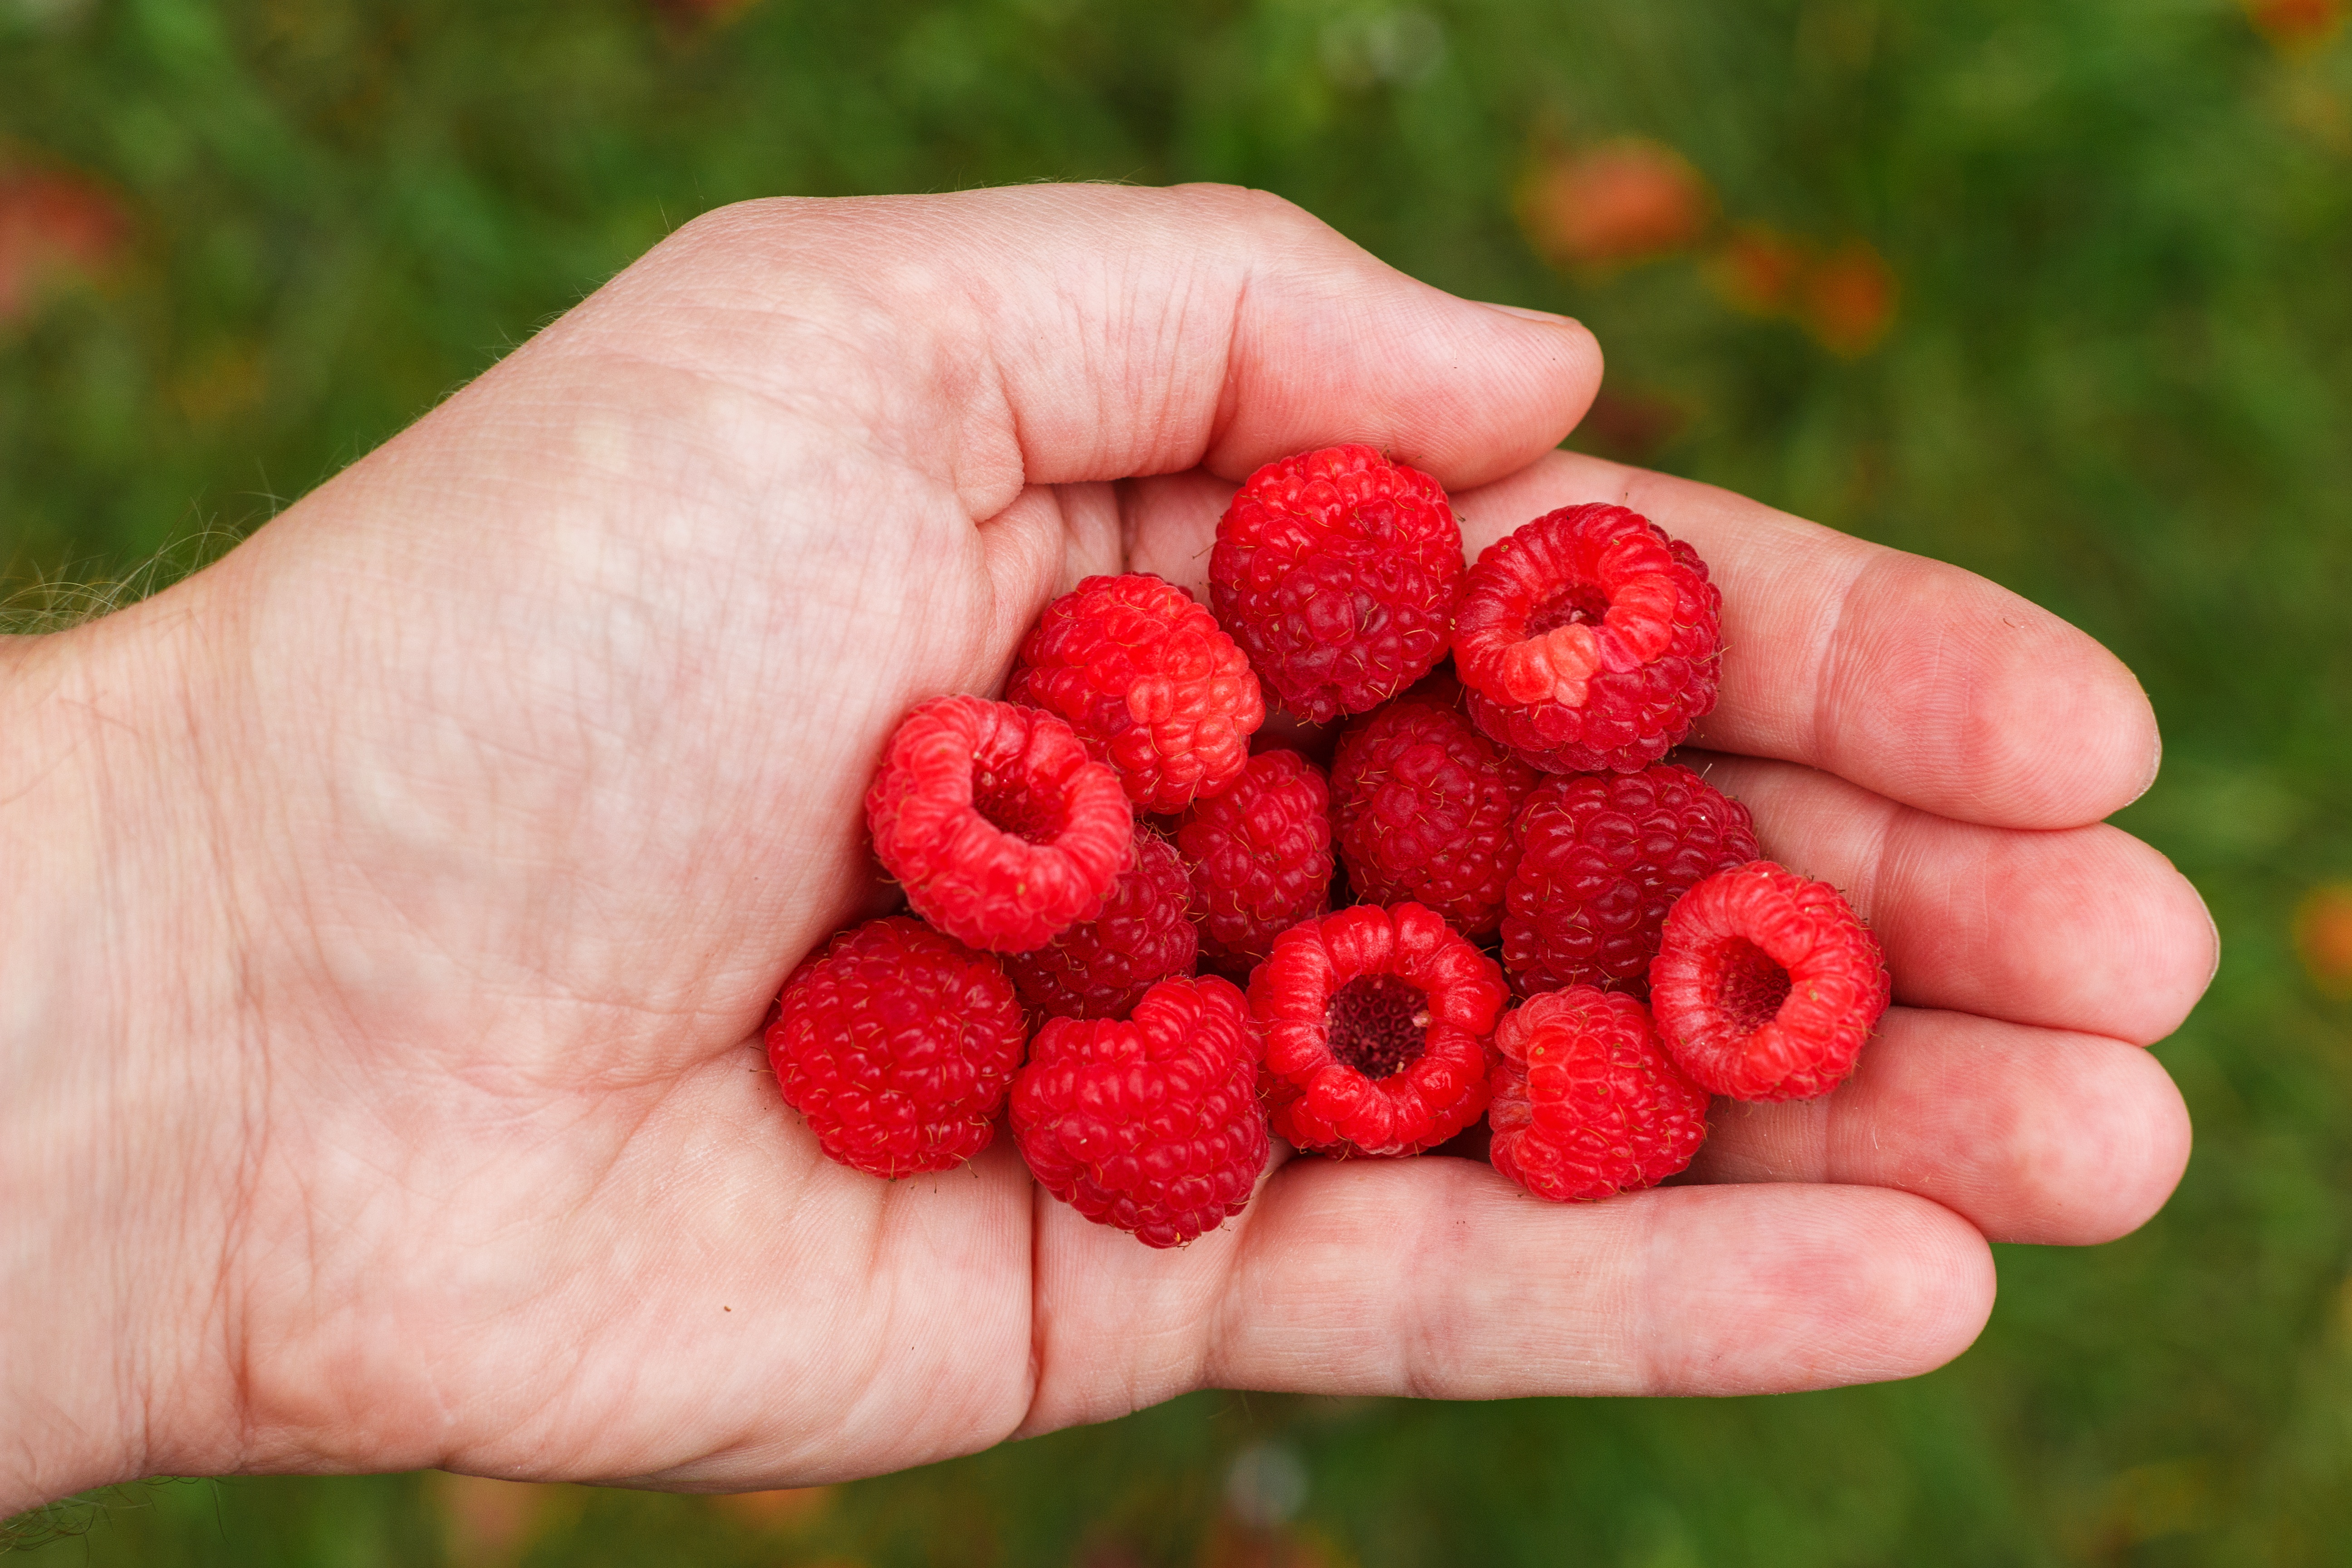
nature, plant, sun, raspberry, fruit, berry, sweet, flower, summer, ripe, food, red, harvest, produce, macro, fresh, garden, closeup, dessert, flora, health, blackberry, strawberry, vitamin, nutrition, shrub, bright, tasty, vegetarian, grade, strawberries, vitamins, organic, macro photography, appetizing, berries of a raspberry, ripe raspberry, raspberry bush, in the summer time